Question: Please indicate a possible affordance area of hold_knife that can be used for holding
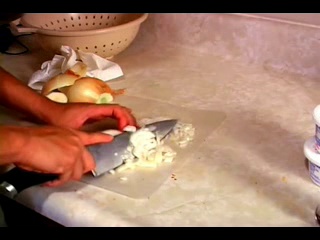
Answer: [0.5645, 147.705, 89.049, 197.402]